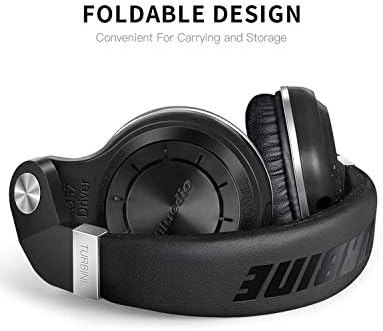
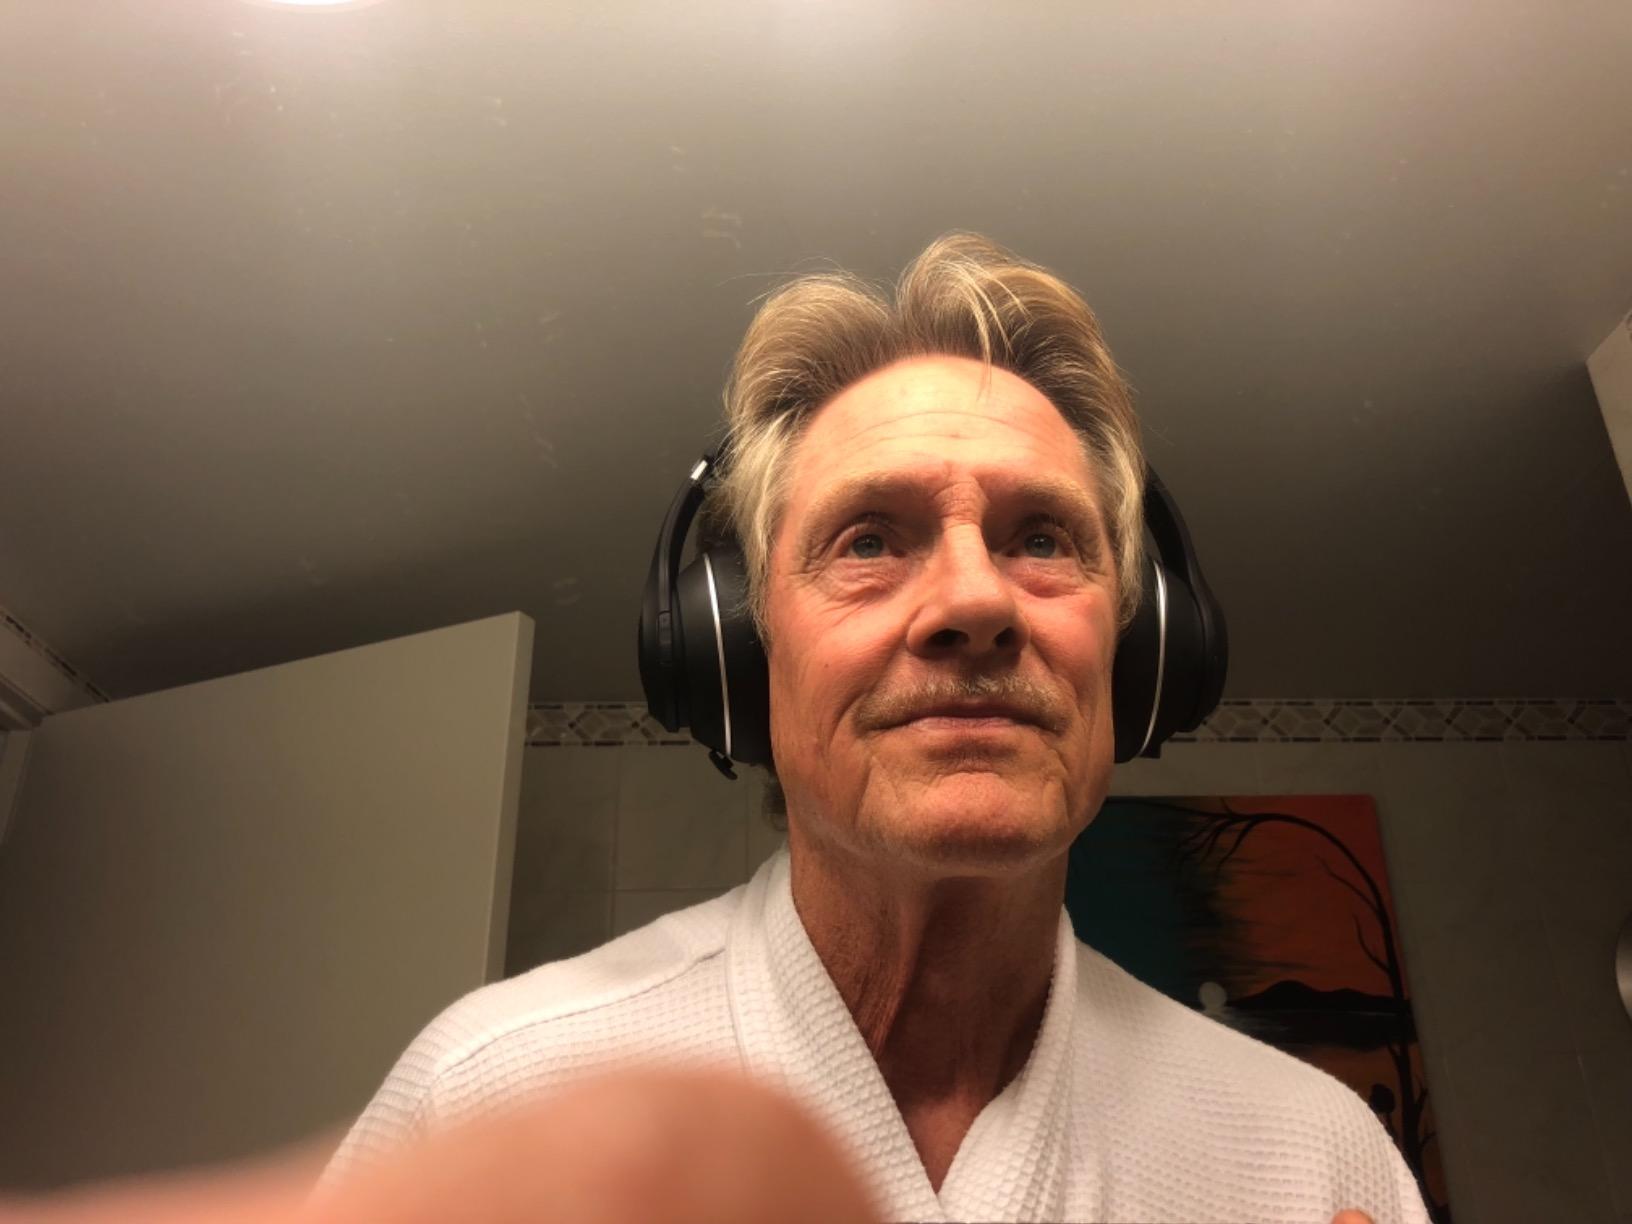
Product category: headphones
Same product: no